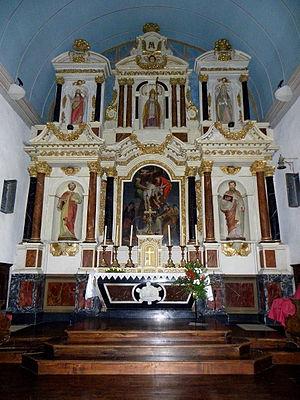
Maître-autel de l'église Saint-Marse de Bais (35).
L'église Saint-Mars est une église catholique située à Bais, en France.
François Huguet est un architecte français du XVIIᵉ siècle, affilié à une famille d'architectes français et originaire du comté de Laval, les Corbineau-Houdault. Il décède vers 1730
Le retable lavallois est une forme particulière de retable à l'origine d'une école, ayant pour centre la ville de Laval, dans l'actuelle département de la Mayenne.